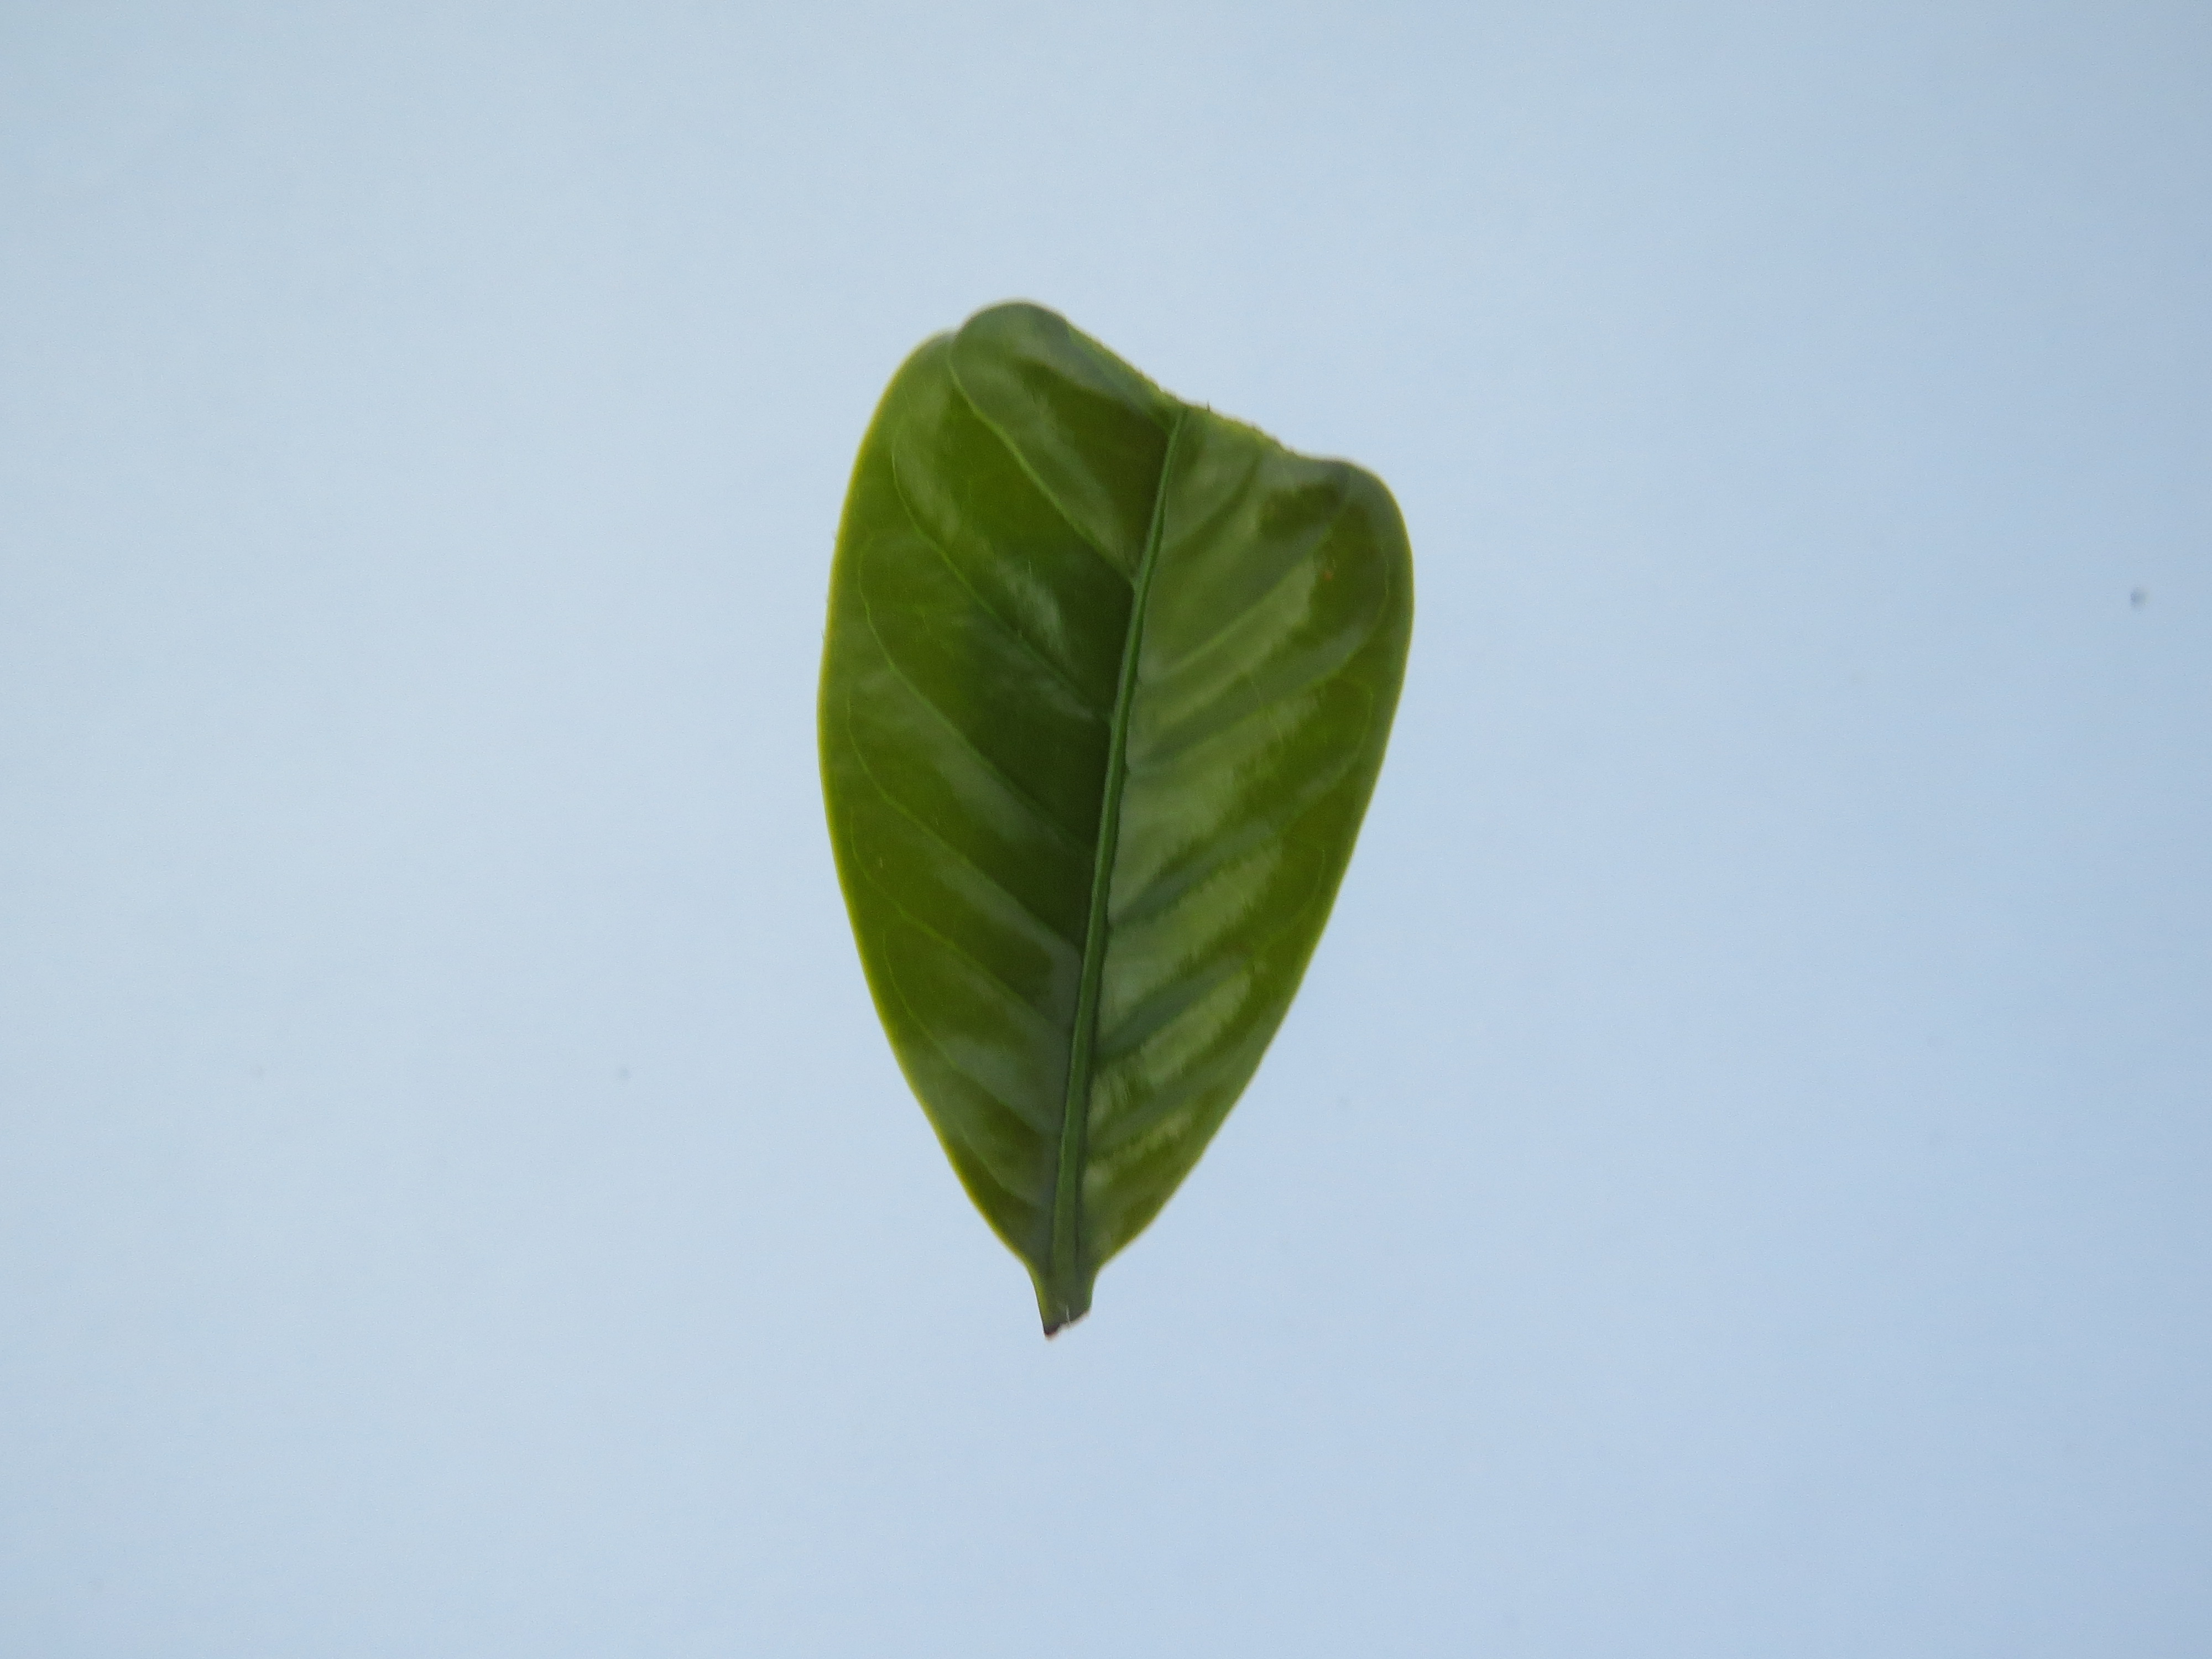
Label: boron-B